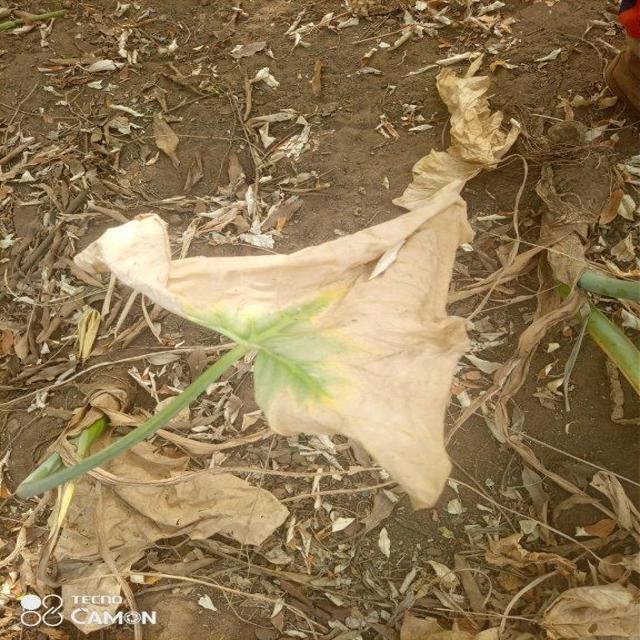
Label: Late_Blight